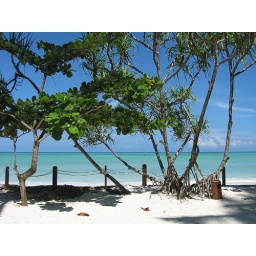
Sitting on a sun-lounger, on a beach in Zanzibar, looking towards the azure water of the Indian Ocean ---- Paradise !